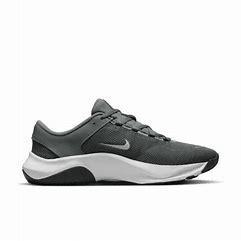
Brand: Nike
Model: Legend Essential 3 Next Nature